Shiloh Baptist Church (Alexandria, Virginia)

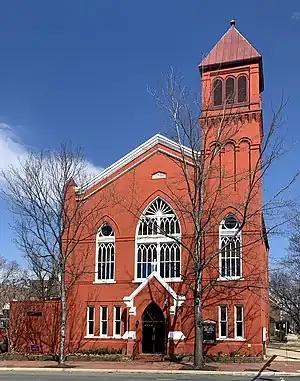
Shiloh Baptist Church, Alexandria, Virginia

Shiloh Baptist Church is a predominantly Black Baptist Church at 1401 Duke Street in Old Town Alexandria, Virginia. At the time of its dedication in 1893, the historic building had a great bell tower, eight stained glass windows, modern circular oak pews, and a large reflector with glass prisms. While this historic building continues to be used as a youth center, the church has expanded to a large new sanctuary across Duke Street.